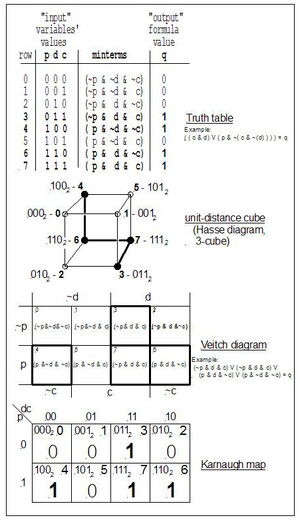
En logique mathématique une proposition, ou formule propositionnelle, ou expression propositionnelle est une expression construite à partir de connecteurs et de variables propositionnelles.